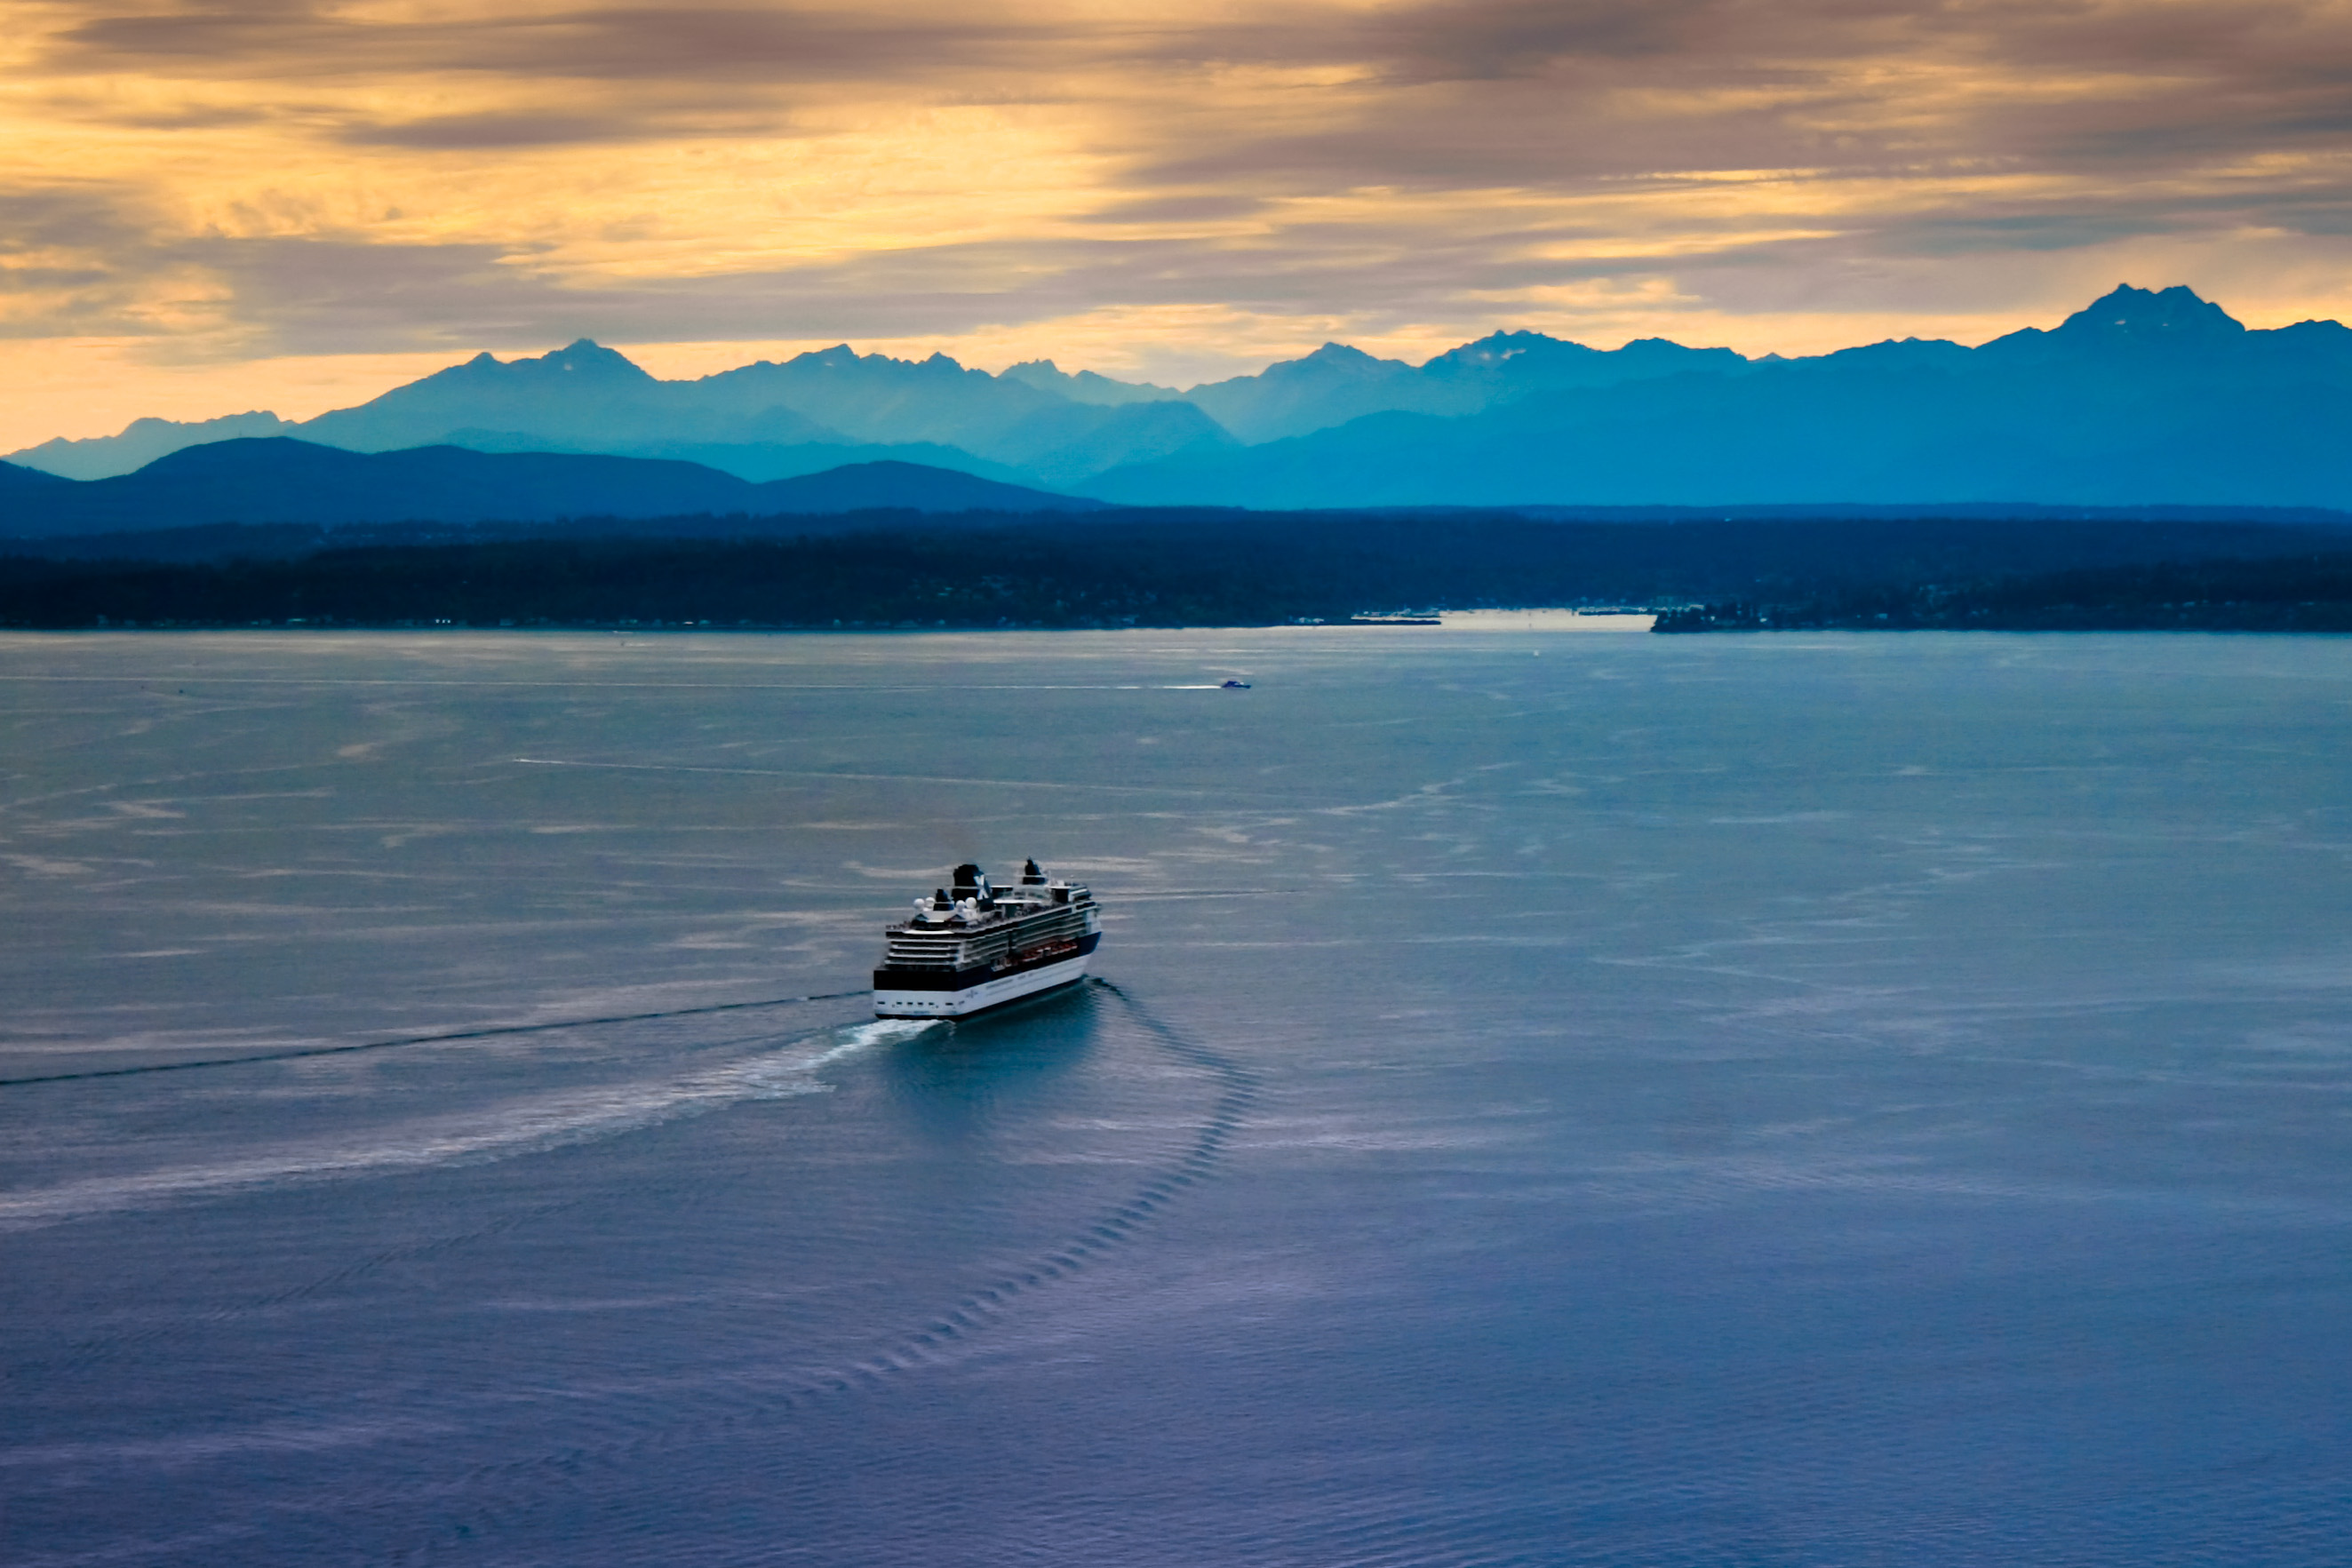
sea, coast, ocean, horizon, silhouette, mountain, cloud, sunrise, sunset, boat, cloudy, morning, lake, dawn, ship, wake, dusk, evening, reflection, vehicle, bay, blue, fjord, arctic, seattle, clouds, cruiseliner, mountains, day, watercraft, loch, pugetsound, 100v10f, arctic ocean, bainbridgeisland, elliotbay, olympicmountains, bainbrige